Abaza Hasan Pasha

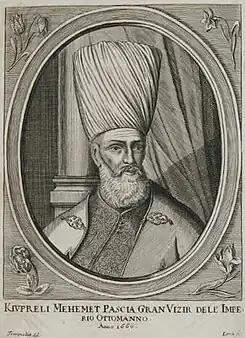
The grand vizier Köprülü Mehmed Pasha (1656–1661), whom Abaza Hasan sought to overthrow.

Nothing is known of Abaza Hasan's life before 1648, except that he was by origin a member of the "sipāhiyān", the first of the six divisions of imperial cavalry ("Altı Bölük"). He first entered the historical record in 1648, serving Hacı Sinanzade Mehmed Pasha as his mütesellim (deputy-governor) in the Sanjak (sub-province) of Hamid, in southwest Anatolia. There he earned a reputation for bravery and military prowess by defending the city of Isparta from the rebel Kara Haydaroğlu, who had been harassing nearby caravans and villages. While previous commanders sent to subdue him had been thwarted, Abaza Hasan ambushed and captured him in a night attack. Kara Haydaroğlu was delivered to Istanbul and executed on 12 November 1648. For his service, Abaza Hasan was given robes of honor and rewarded with the rank of voyvoda (overseer) of the Yeni Il Türkmen, at that time a lucrative post in Eastern Anatolia.